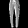
Label: Trouser